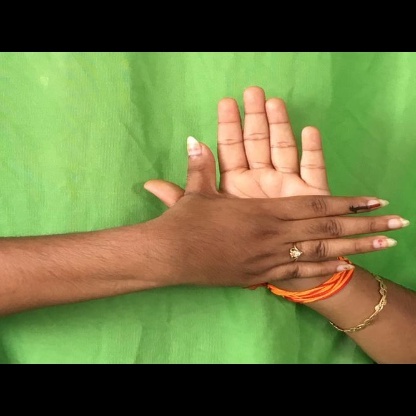
Mudra: Chakra